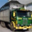
Label: truck